Mandolin

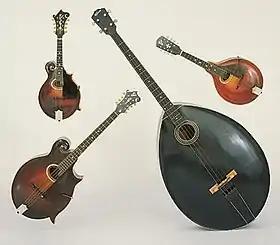
Clockwise from top left: 1920 Gibson F-4 mandolin; 1917 Gibson H-2 mandola; 1929 Gibson mando-bass; and 1924 Gibson K-4 mandocello from Gregg Miner's collection

The mandolin is the soprano member of the mandolin family, as the violin is the soprano member of the violin family. Like the violin, its scale length is typically about . Modern American mandolins modelled after Gibsons have a longer scale, about . The strings in each of its double-strung courses are tuned in unison, and the courses use the same tuning as the violin: G–D–A–E.